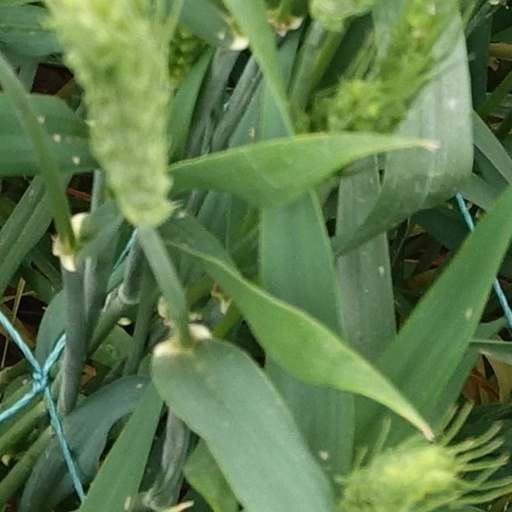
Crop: wheat